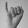
ASL letter: I